Mauranger

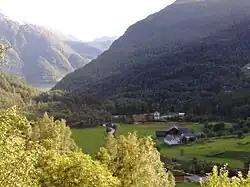
Gjetingsdalen seen from the farm Bakka.

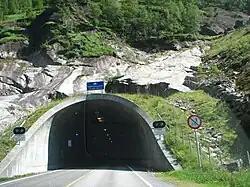
The Folgefonna Tunnel seen from Austrepollen.

Mauranger is the northernmost district of Kvinnherad municipality in Vestland county, Norway. The district is centered on the Maurangsfjorden on the western side of the vast Folgefonna glacier. Mauranger consists of the villages of Sunndal, Austrepollen, Nordrepollen, and Gjetingsdalen. The scenery is characterised by its closeness to Folgefonna, several valleys, and precipitous mountainsides. The main industries in Mauranger are tourism, agriculture, fish farming and power production.